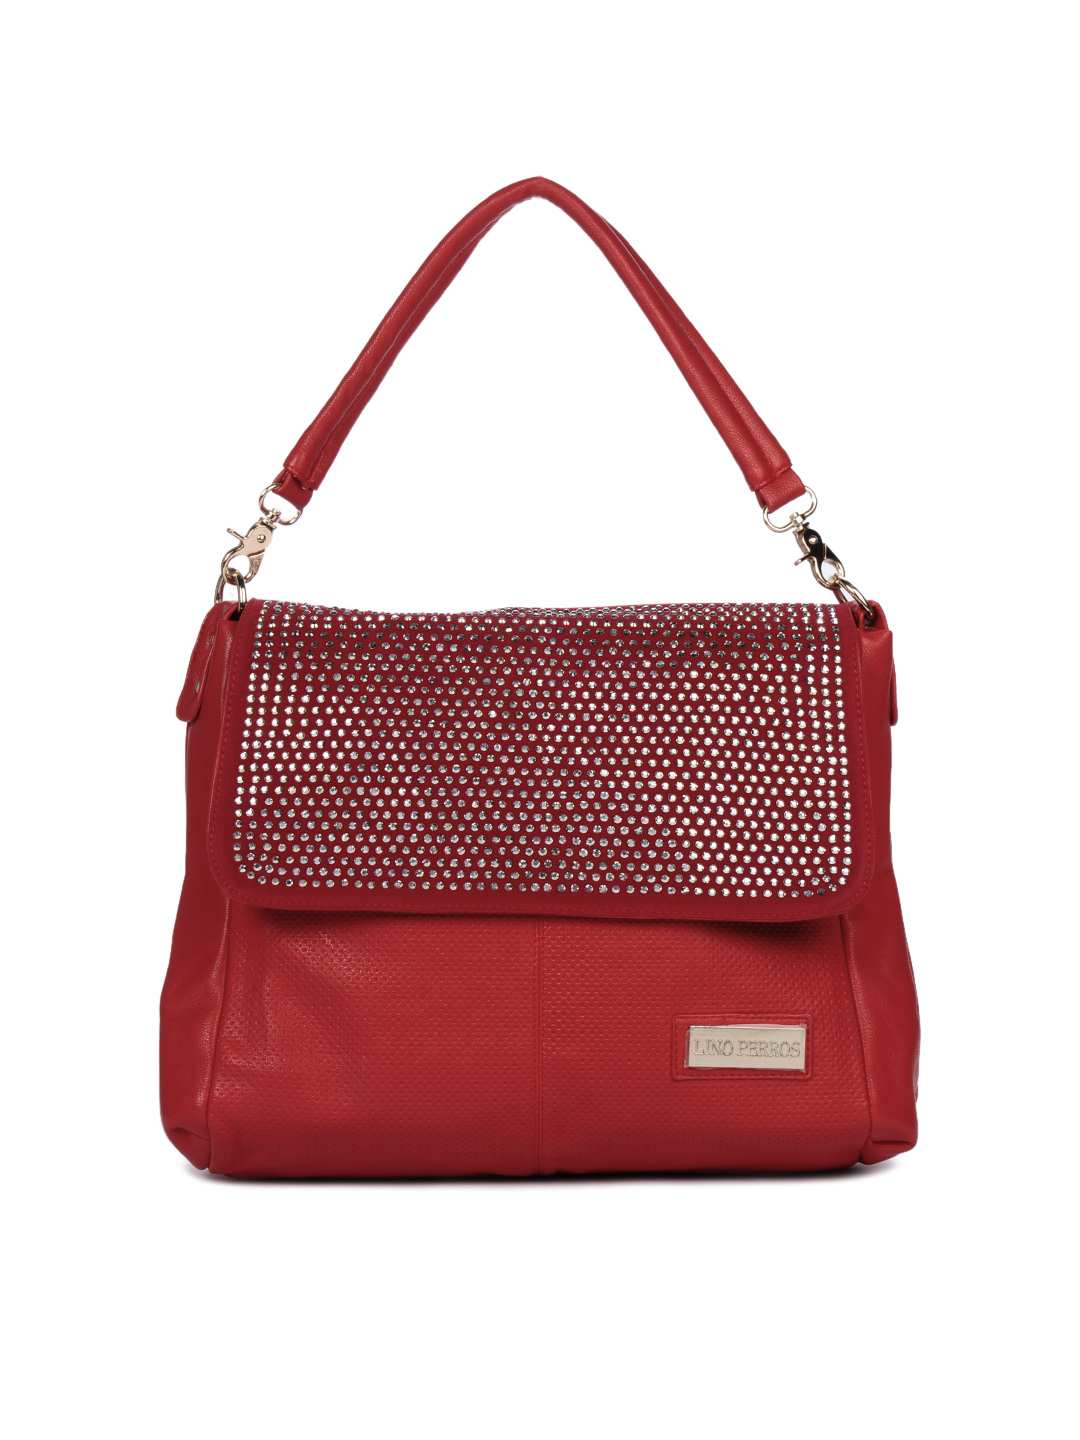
Lino Perros Women Red Handbag
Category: Accessories / Bags / Handbags
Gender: Women
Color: Red
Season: Summer 2012
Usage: Casual